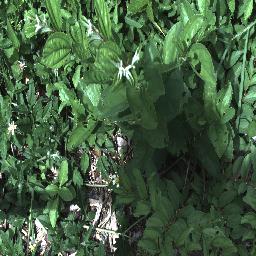
Label: chinee_apple